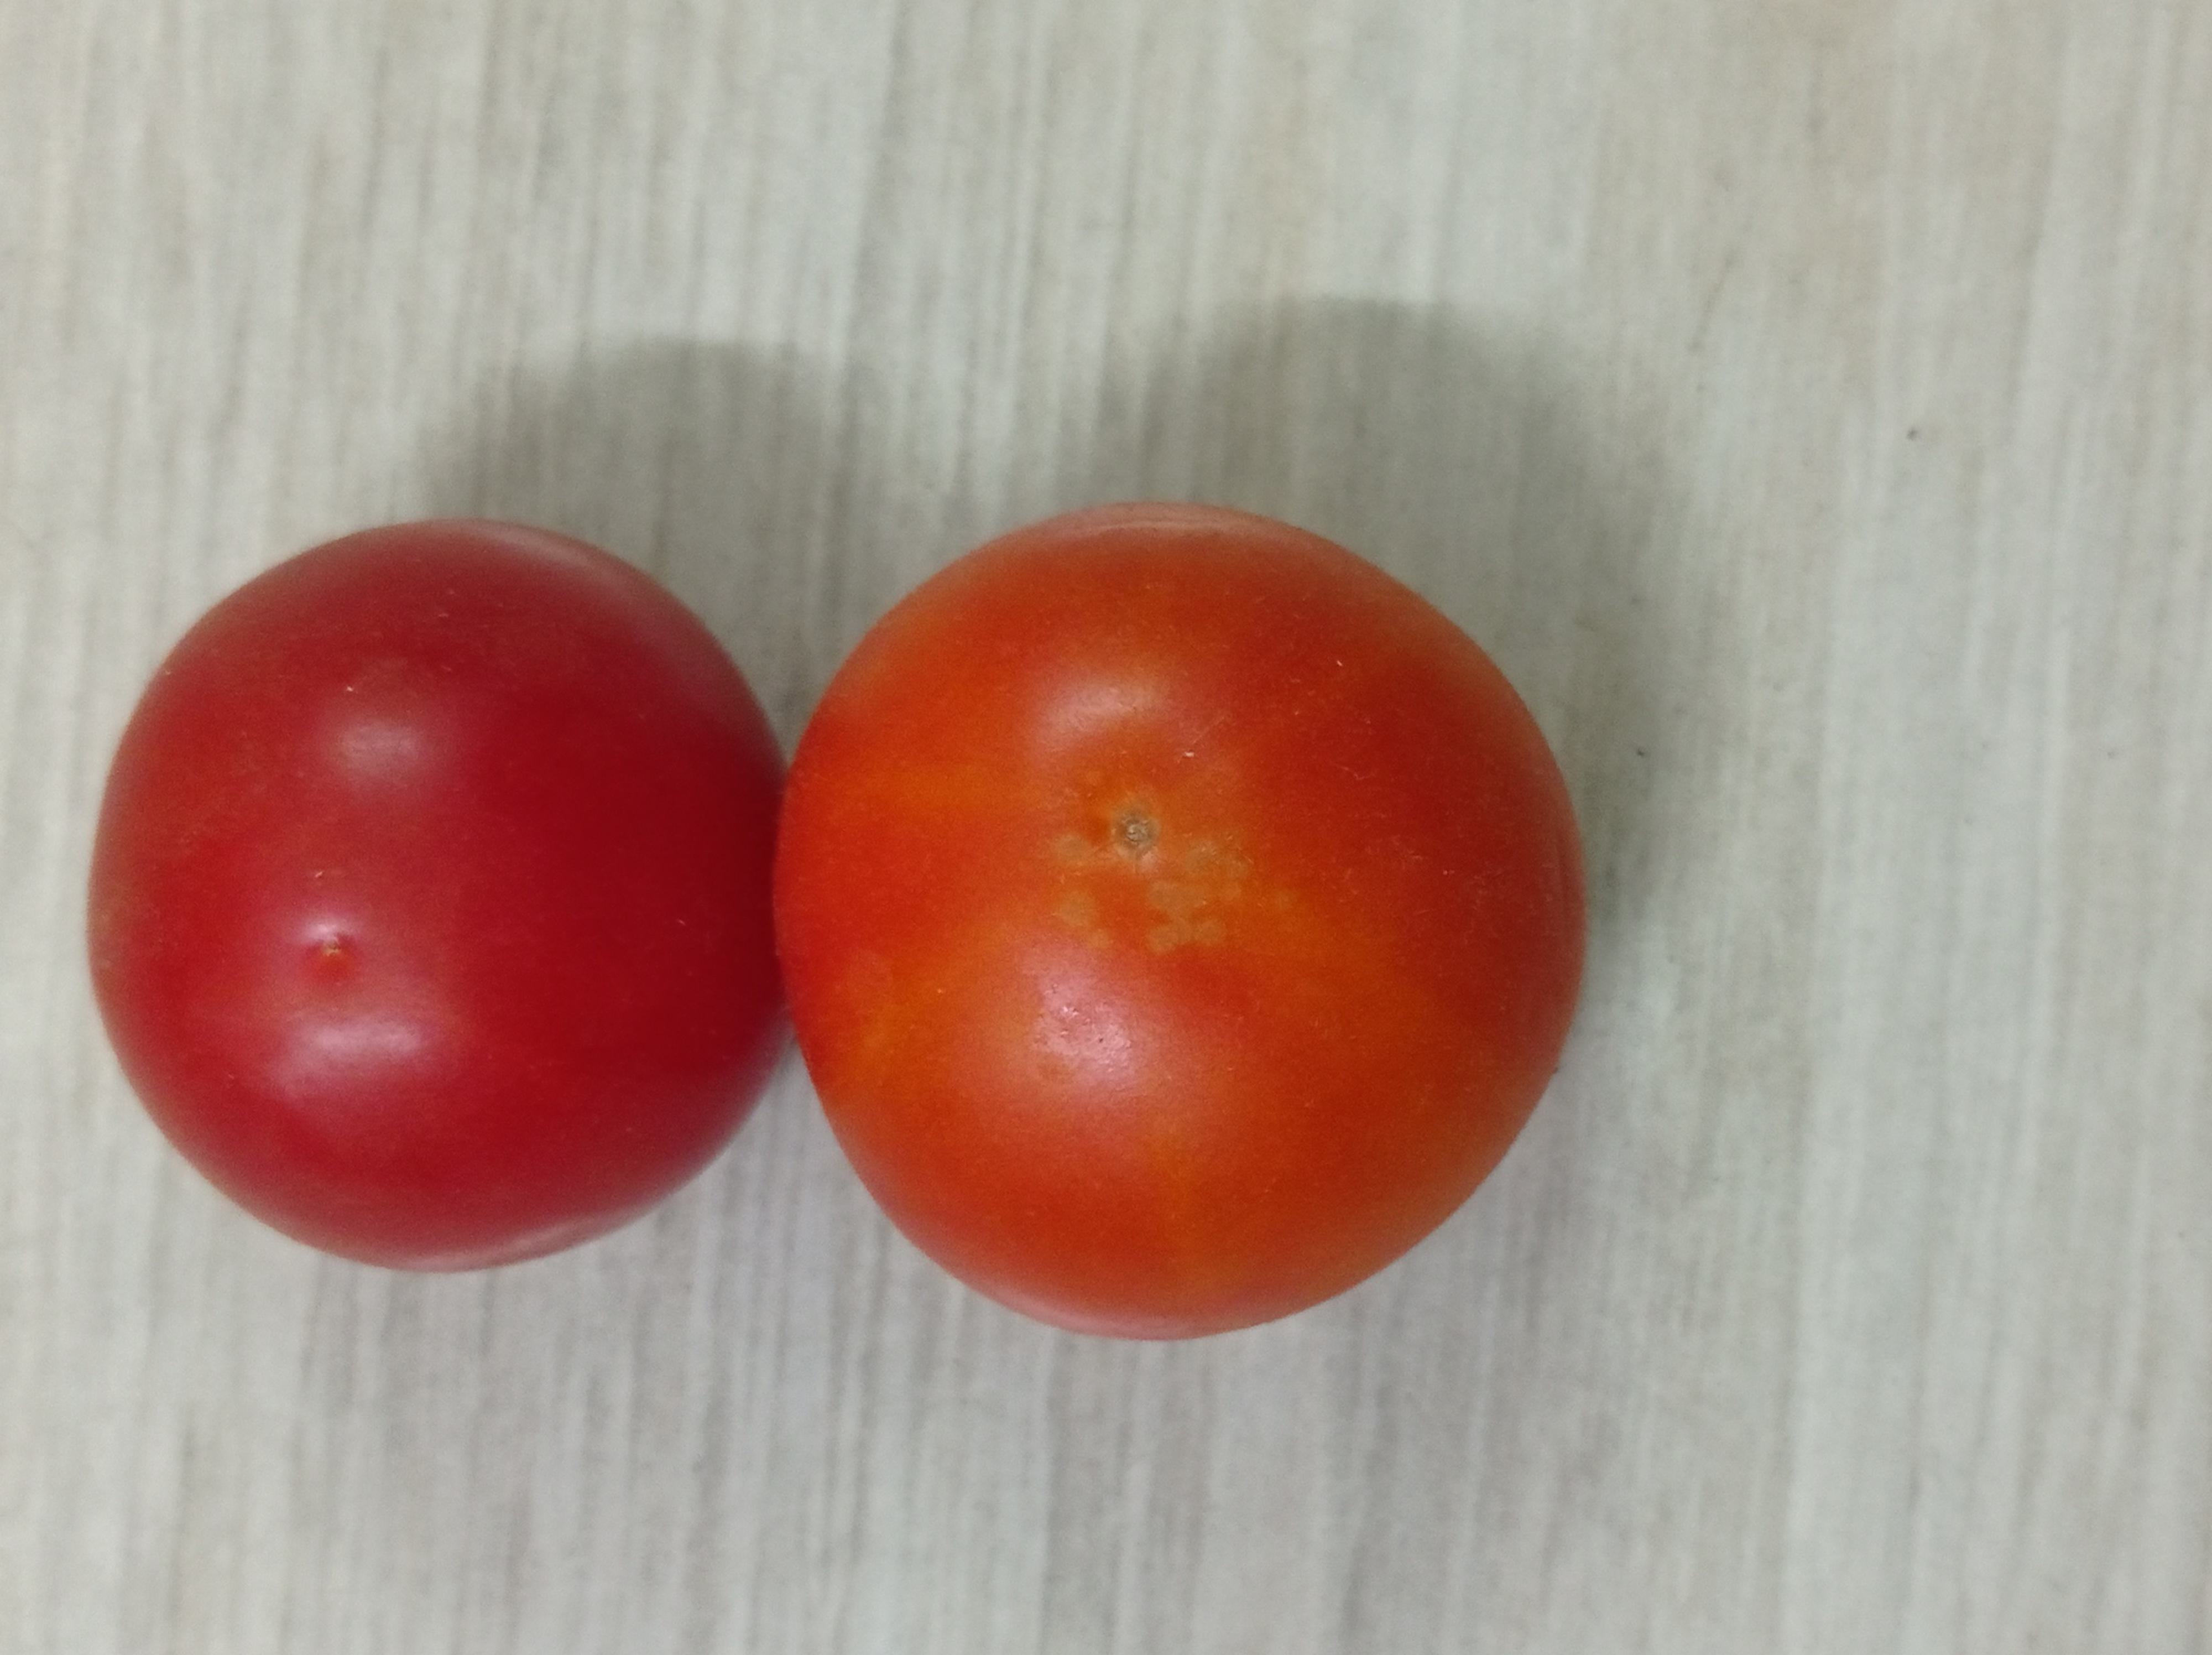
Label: Fresh